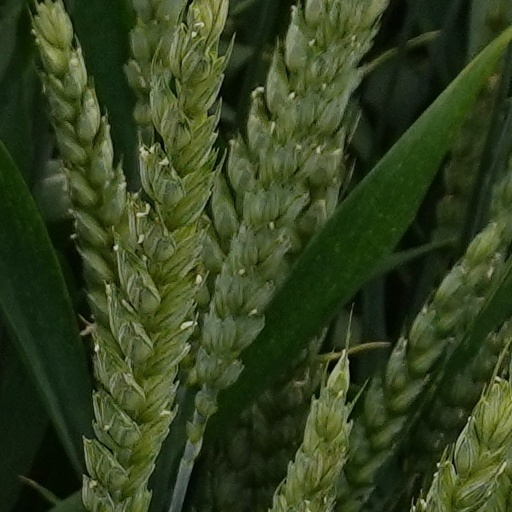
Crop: wheat